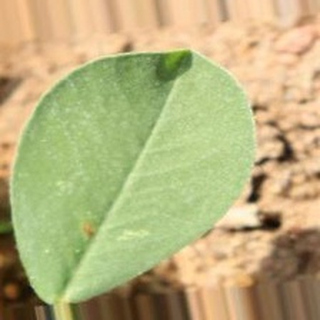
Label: healthy_groundnut